In My Country (2004 film)

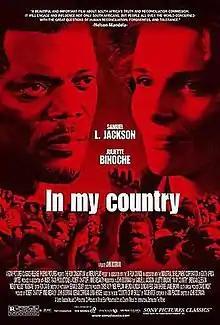
Film poster

In My Country is a 2004 drama film directed by John Boorman, and starring Samuel L. Jackson and Juliette Binoche. It is centred around the story of Afrikaner poet Anna Malan (Binoche) and an American journalist, Langston Whitfield (Jackson), sent to South Africa to report about the South African Truth and Reconciliation Commission hearings.